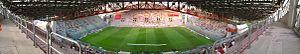
Le stade Nereo-Rocco est un stade de football situé à Trieste en Italie.
La 22ᵉ édition du Championnat d'Europe de football espoirs se sont déroulés en Italie et à Saint-Marin du 16 au 30 juin 2019.